Archaeology of Oman

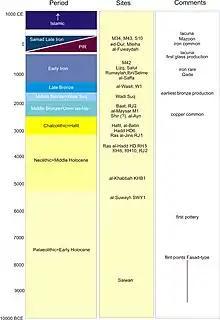
table of the chronology for the archaeology of Central Oman.

The present-day Sultanate of Oman lies in the south-eastern Arabian Peninsula. There are different definitions for Oman: traditional Oman includes the present-day United Arab Emirates (U.A.E.), though its prehistoric remains differ in some respects from the more specifically defined Oman proper, which corresponds roughly with the present-day central provinces of the Sultanate. In the north, the Oman Peninsula is more specific, and juts into the Strait of Hormuz. The archaeology of southern Oman Dhofar develops separately from that of central and northern Oman.